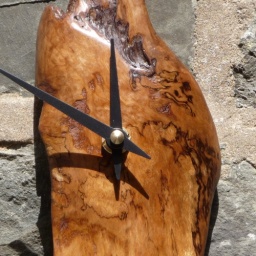
This clock started off as a piece of driftwood found on Llanrhystud beach near Aberystwyth, Wales.